St Giles in the Fields

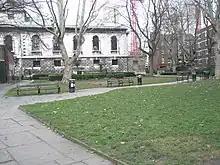
St Giles Churchyard

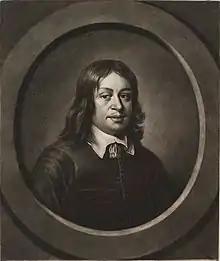
Richard Penderel

The high number of plague victims buried in and around the church were the probable cause of a damp problem evident by 1711. The excessive number of burials in the parish had led to the churchyard rising as much as eight feet above the nave floor. The parishioners petitioned the Commission for Building Fifty New Churches for a grant to rebuild. Initially refused as it was not a new foundation and the Act was intended for new parishes in under-churched areas, the parish was eventually allocated £8,000 (around £1.2 million adjusted for 2023 prices) and a new church was built in 1730–1734, designed by architect Henry Flitcroft in the Palladian style. The first stone was laid by the Bishop of Norwich on Michaelmas, 29 September 1731.